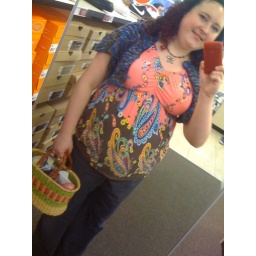
me in the mirror at the shoe store. E got new shoes! #bdayextravaganza